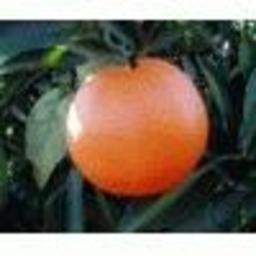
Label: Orange